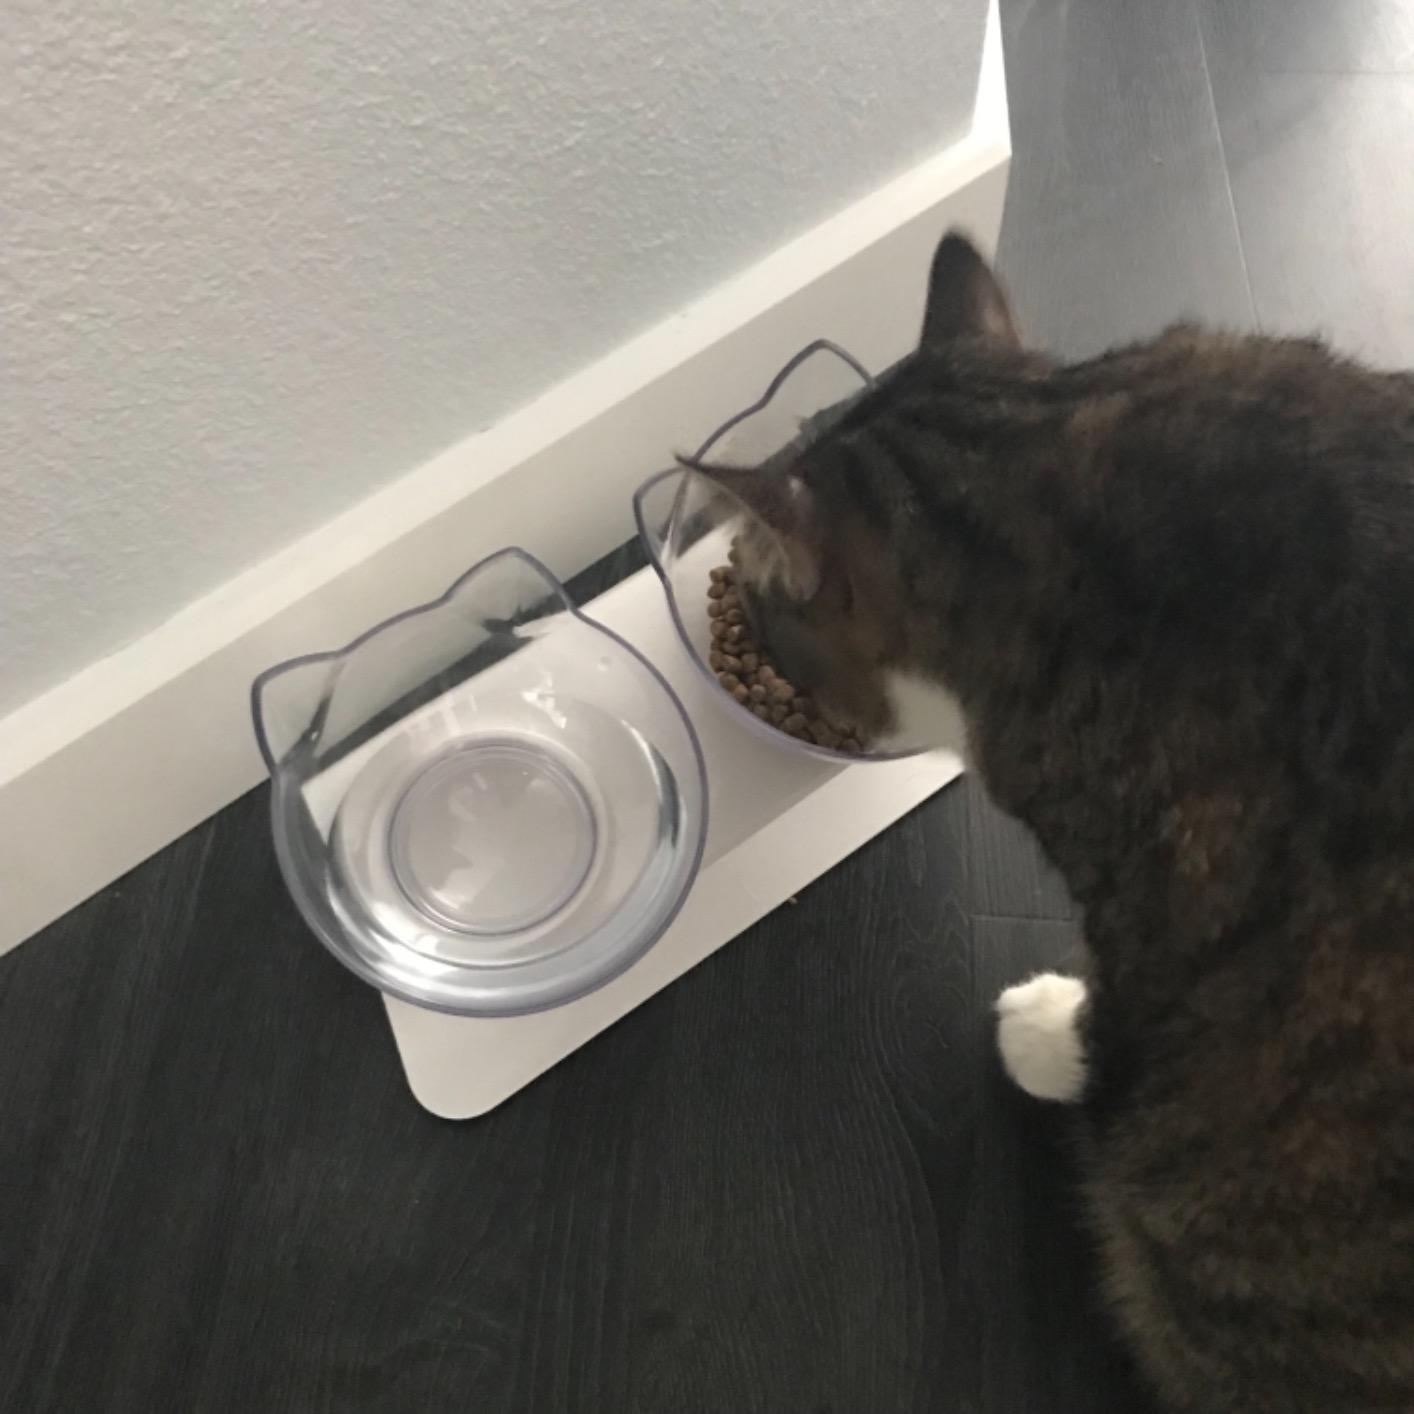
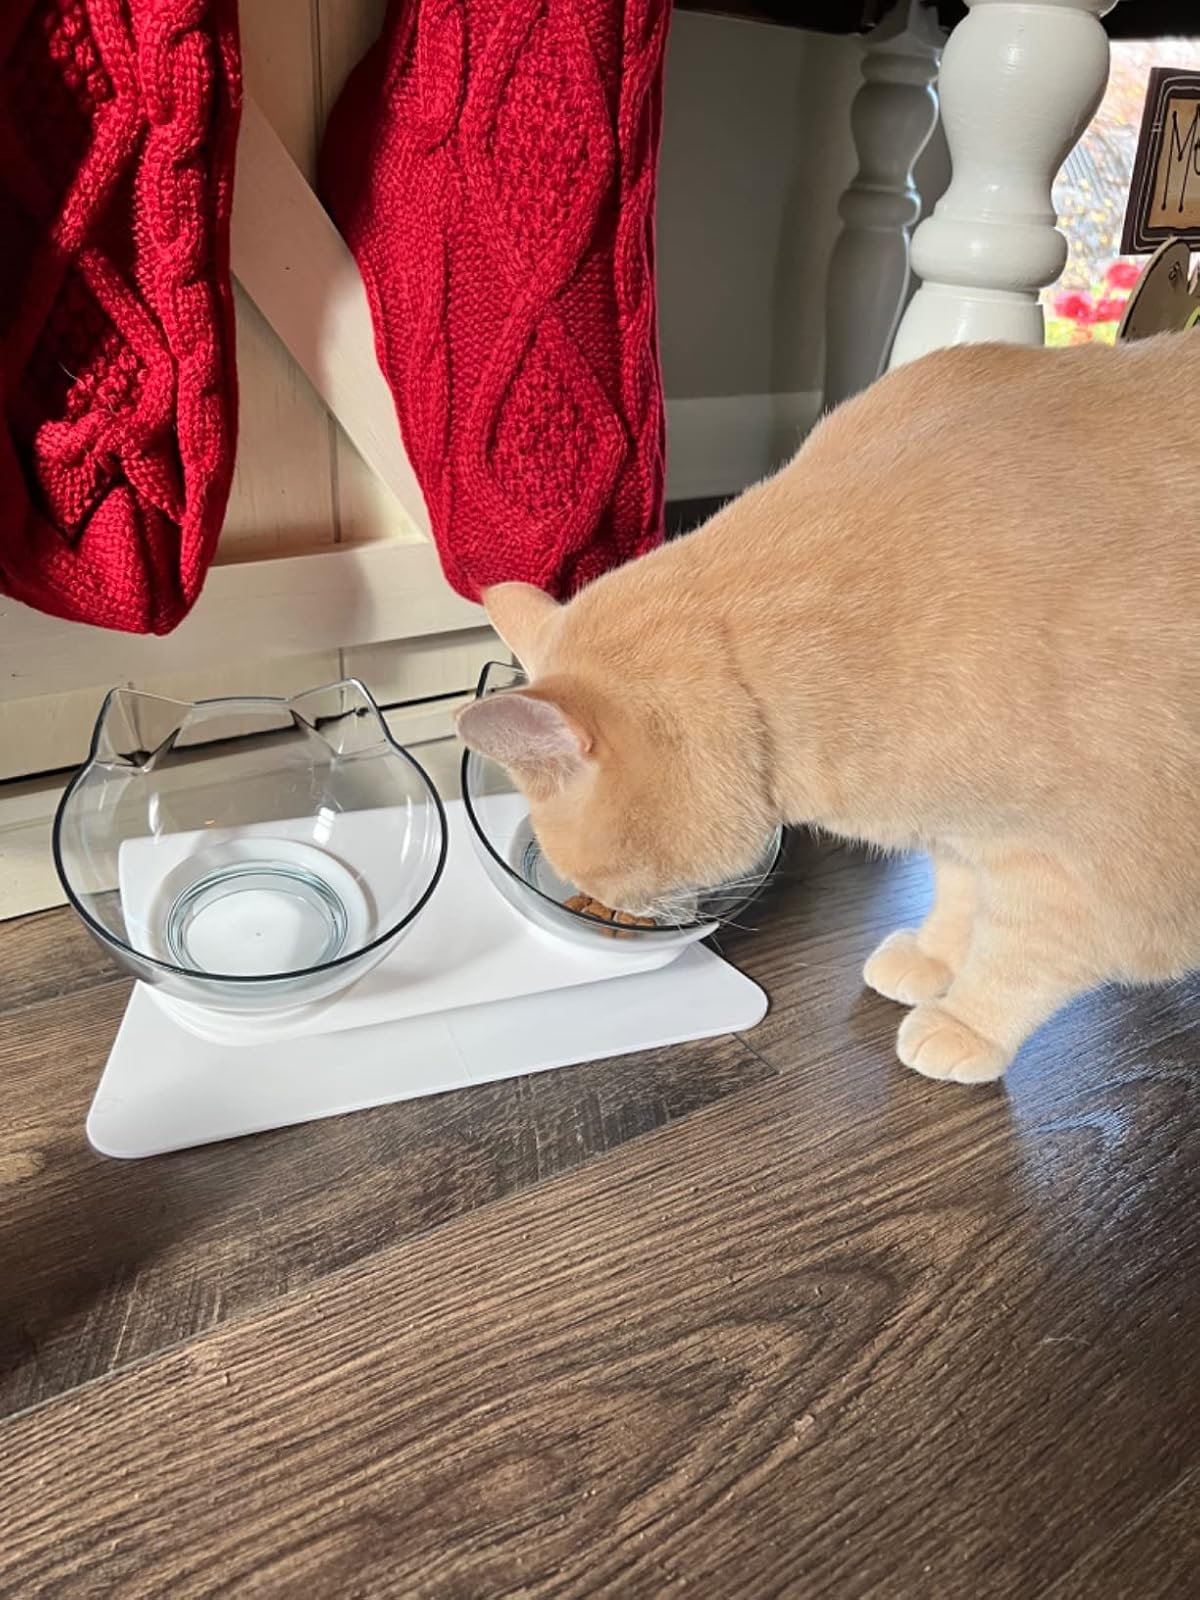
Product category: items_bowl
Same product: yes